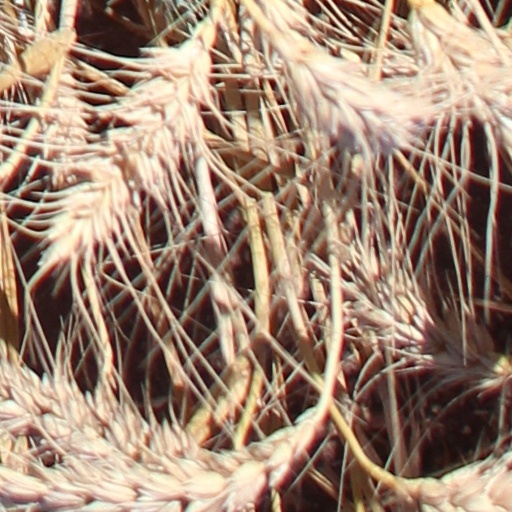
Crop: wheat